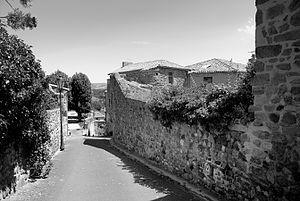
Montaigut-le-Blanc